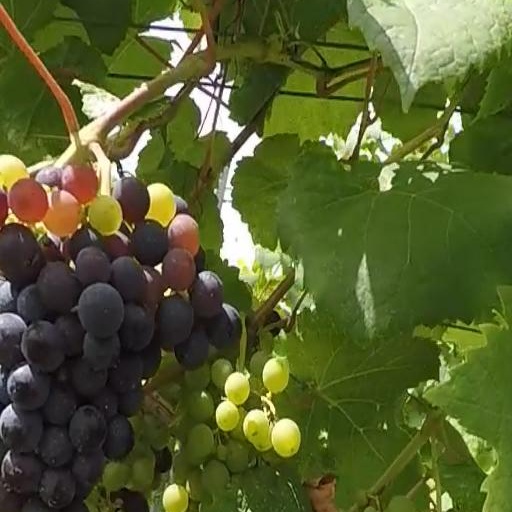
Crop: grape